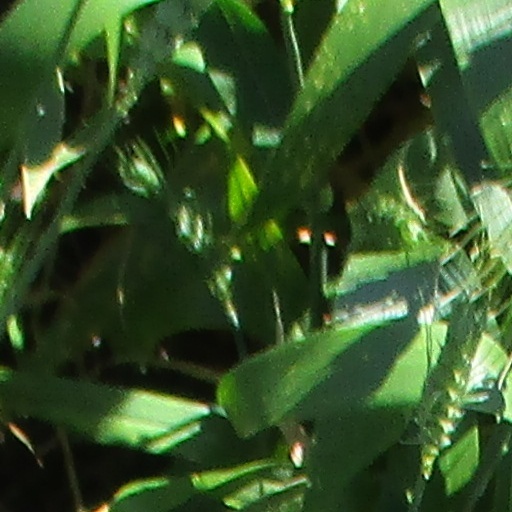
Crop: wheat